Pathmark

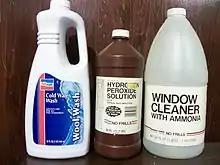
Example of retired Pathmark generic brands. This bottle of wool wash bears Pathmark's then-new late 1990s logo, while the peroxide and window cleaner are from Pathmark's "No Frills" brand introduced during the 1980s generic product craze

By 1995, there were 27 Pathmark 2000 stores in operation. In August 1995, Pathmark launched Chef's Creations, which offered a menu of entrees, side dishes, and salads, made daily by a team of chefs.